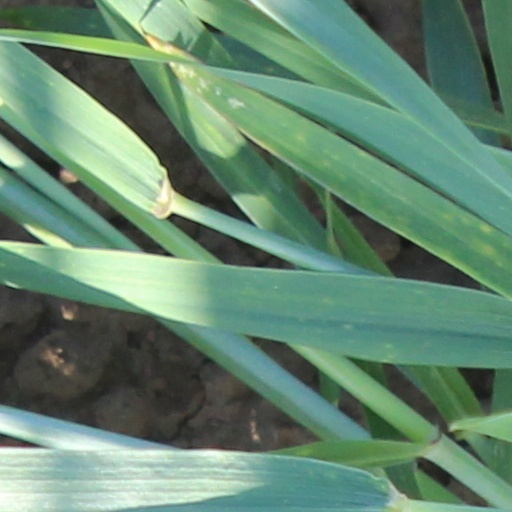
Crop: wheat